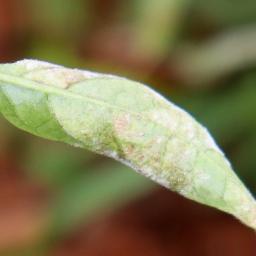
Label: powdery mildew